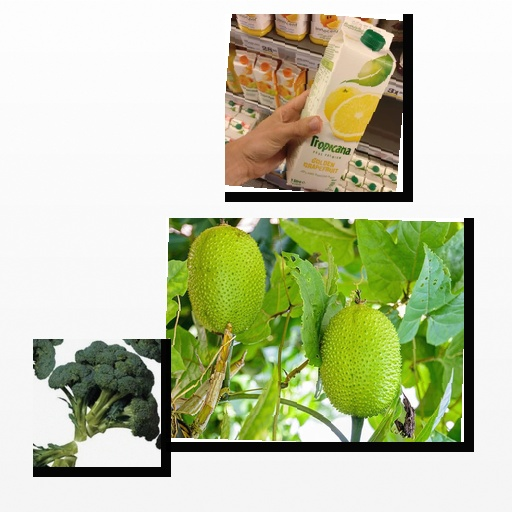
Food items: golden_grapefruit_juice, spiny_gourd, broccoli